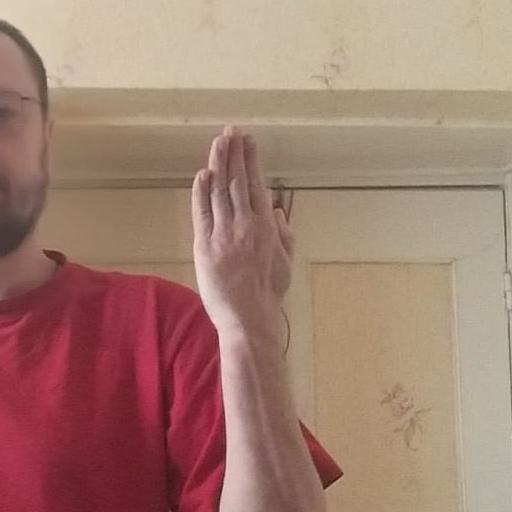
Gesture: stop_inverted